The Van Buren

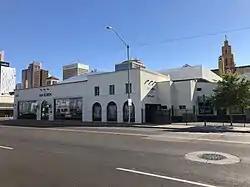
The Van Buren located in the Phoenix Motor Company, 2018

The Van Buren is a music venue located in Downtown Phoenix, Arizona. The venue sits on the southwest corner of Van Buren St. and 4th Ave. Originally known as the Phoenix Motor Company building and the Dud R. Day Motor Company building, it was built in 1929 for the Phoenix Motor Company. It was designed by Lescher and Mahoney, who also designed the Orpheum Theatre.